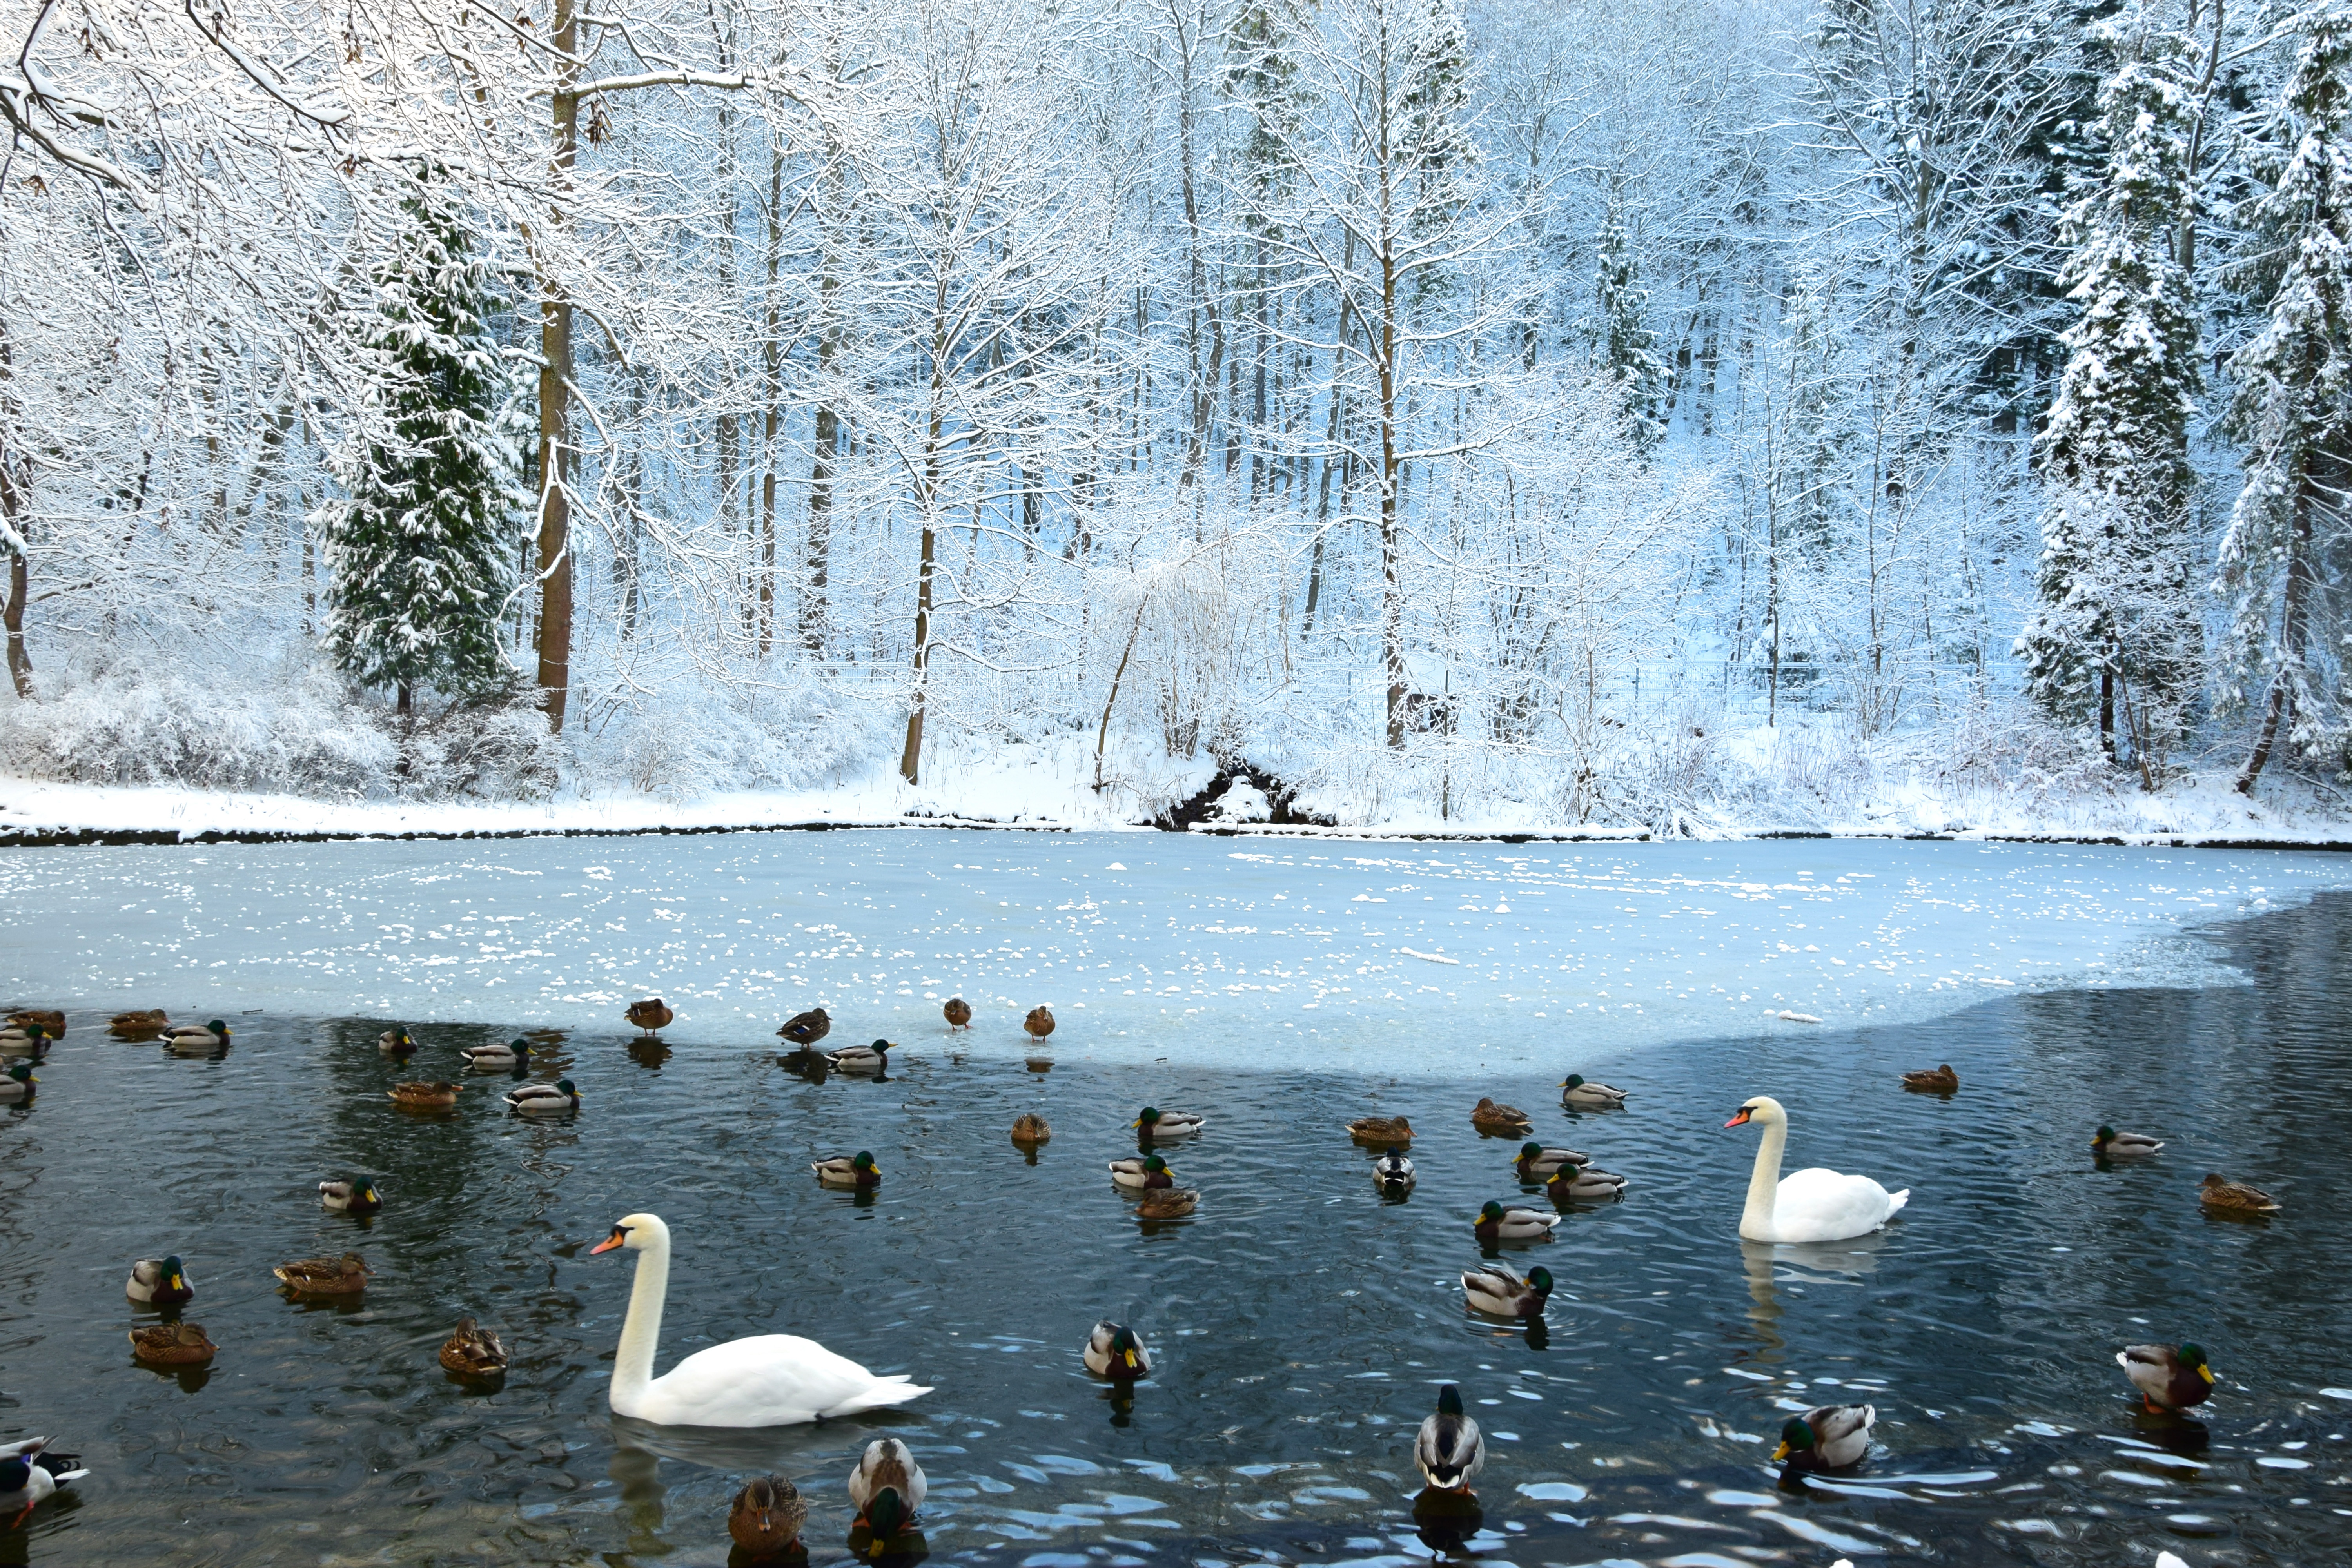
water, nature, snow, winter, bird, lake, wildlife, ice, reflection, weather, season, duck, swans, waterfowl, water bird, freezing, frozen pond, fount mountain in winter, pond with swans, krynica, fairy tale winter, ducks geese and swans